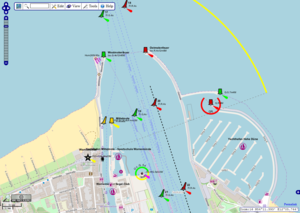
OpenSeaMap est un projet dont l'objectif est de collecter les informations nautiques librement utilisables, et de les coupler à des informations géolocalisées avec le but de créer une carte marine mondiale. Cette carte est disponible sur le site d'OpenSeaMap, et peut également être téléchargée comme carte numérique pour des applications hors-ligne. L'une des principales sources d'informations sont les données issues d'OpenStreetMap.
OpenStreetMap est un projet Service collaboratif de cartographie en ligne qui vise à constituer une base de données géographiques libre du monde, en utilisant le système GPS et d'autres données libres. Il a été mis en route en juillet 2004 par Steve Coast à l'University College de Londres.